Bobby Rahal

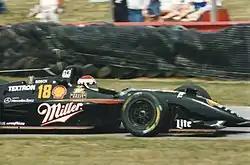
Rahal driving for Team Rahal at Mid-Ohio Sports Car Course in 1996

After losing the championship to Michael Andretti in 1991, Rahal (with partner Carl Hogan) acquired the assets to the former Pat Patrick Racing team, with Rahal becoming an owner-driver. The team was an immediate success in 1992, producing four wins for Rahal and his third CART championship, making him the last owner-driver to win the CART title, and the last driver to win a race with his own team until Adrian Fernandez did so in 2003. In 1993, Rahal attempted to develop his own Rahal-Hogan chassis, but reverted to the Lola chassis after failing to qualify for the 1993 Indianapolis 500. In 1994 the team brought the Honda engine into the CART series. Except for a second-place finish at , he and teammate Mike Groff struggled to show the full potential of an engine that would soon dominate the series. In 1995 at Long Beach Rahal became the 10th driver in Championship Car history (including AAA, USAC, and CART) to start 200 races in his career. Despite no wins, Rahal finished a strong 3rd in the 1995 standings using the Mercedes engine.